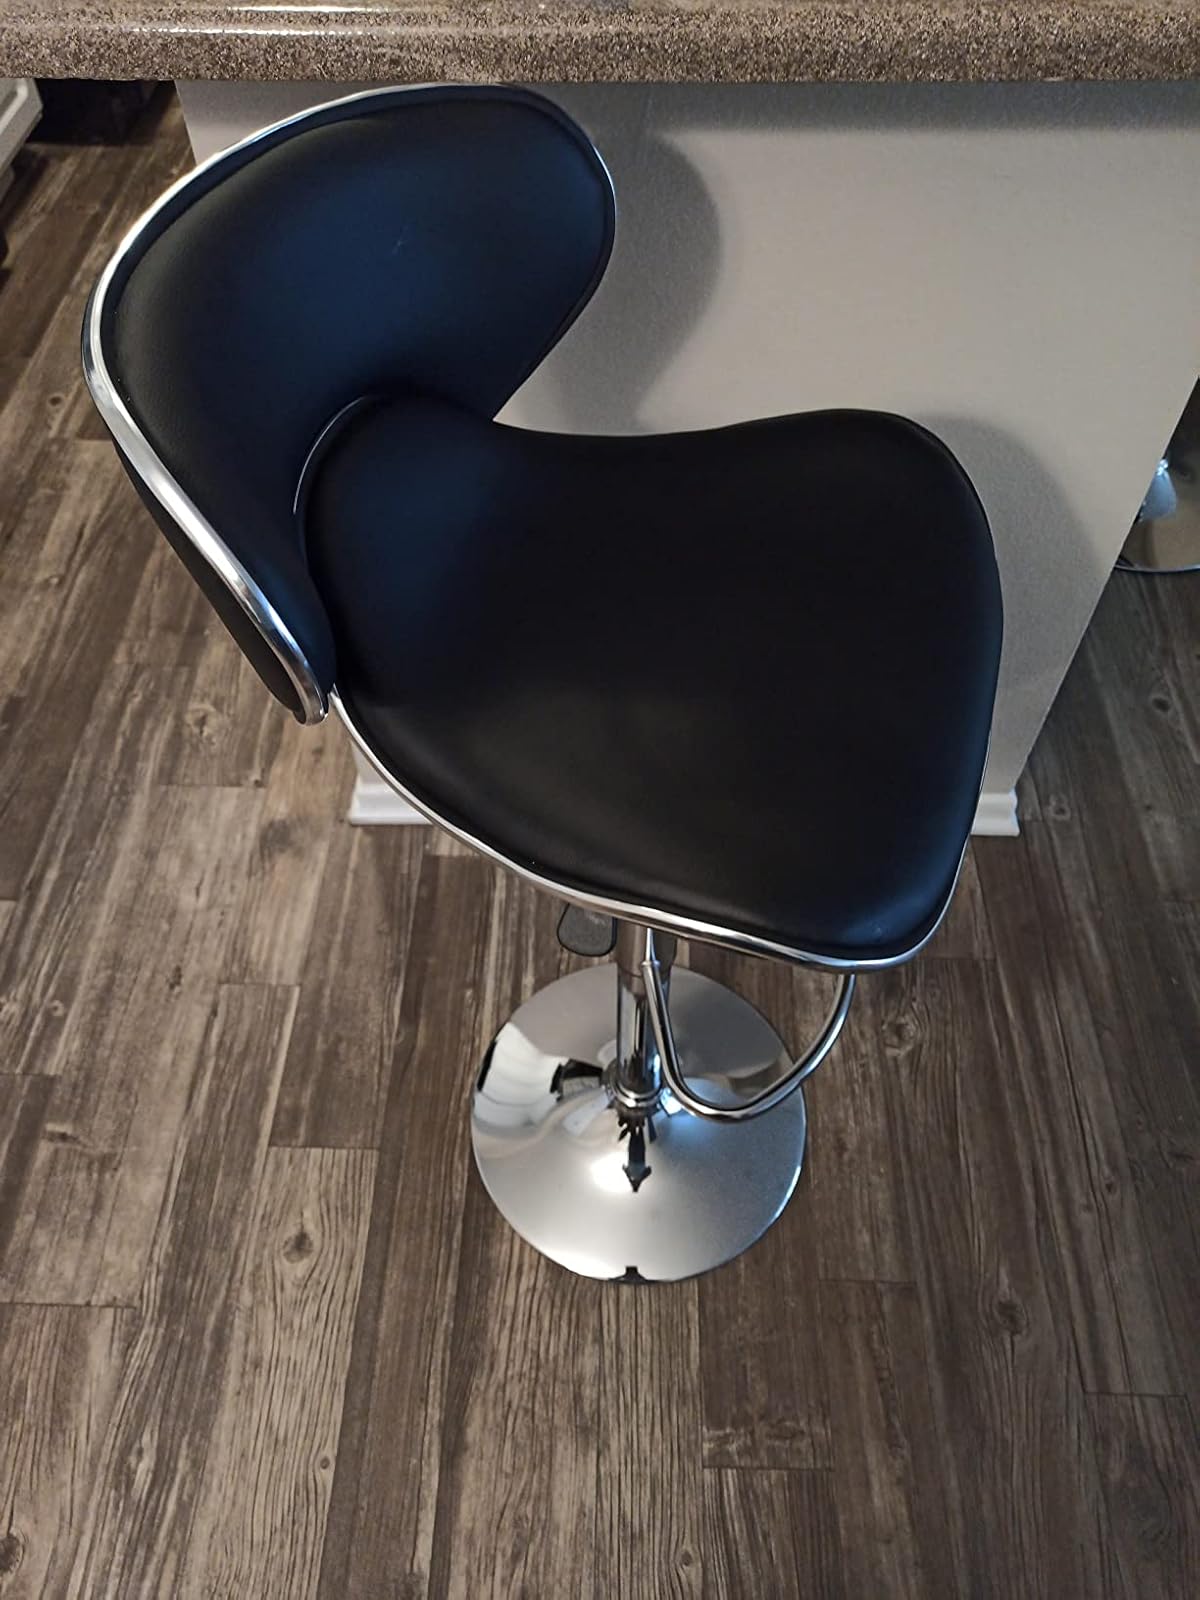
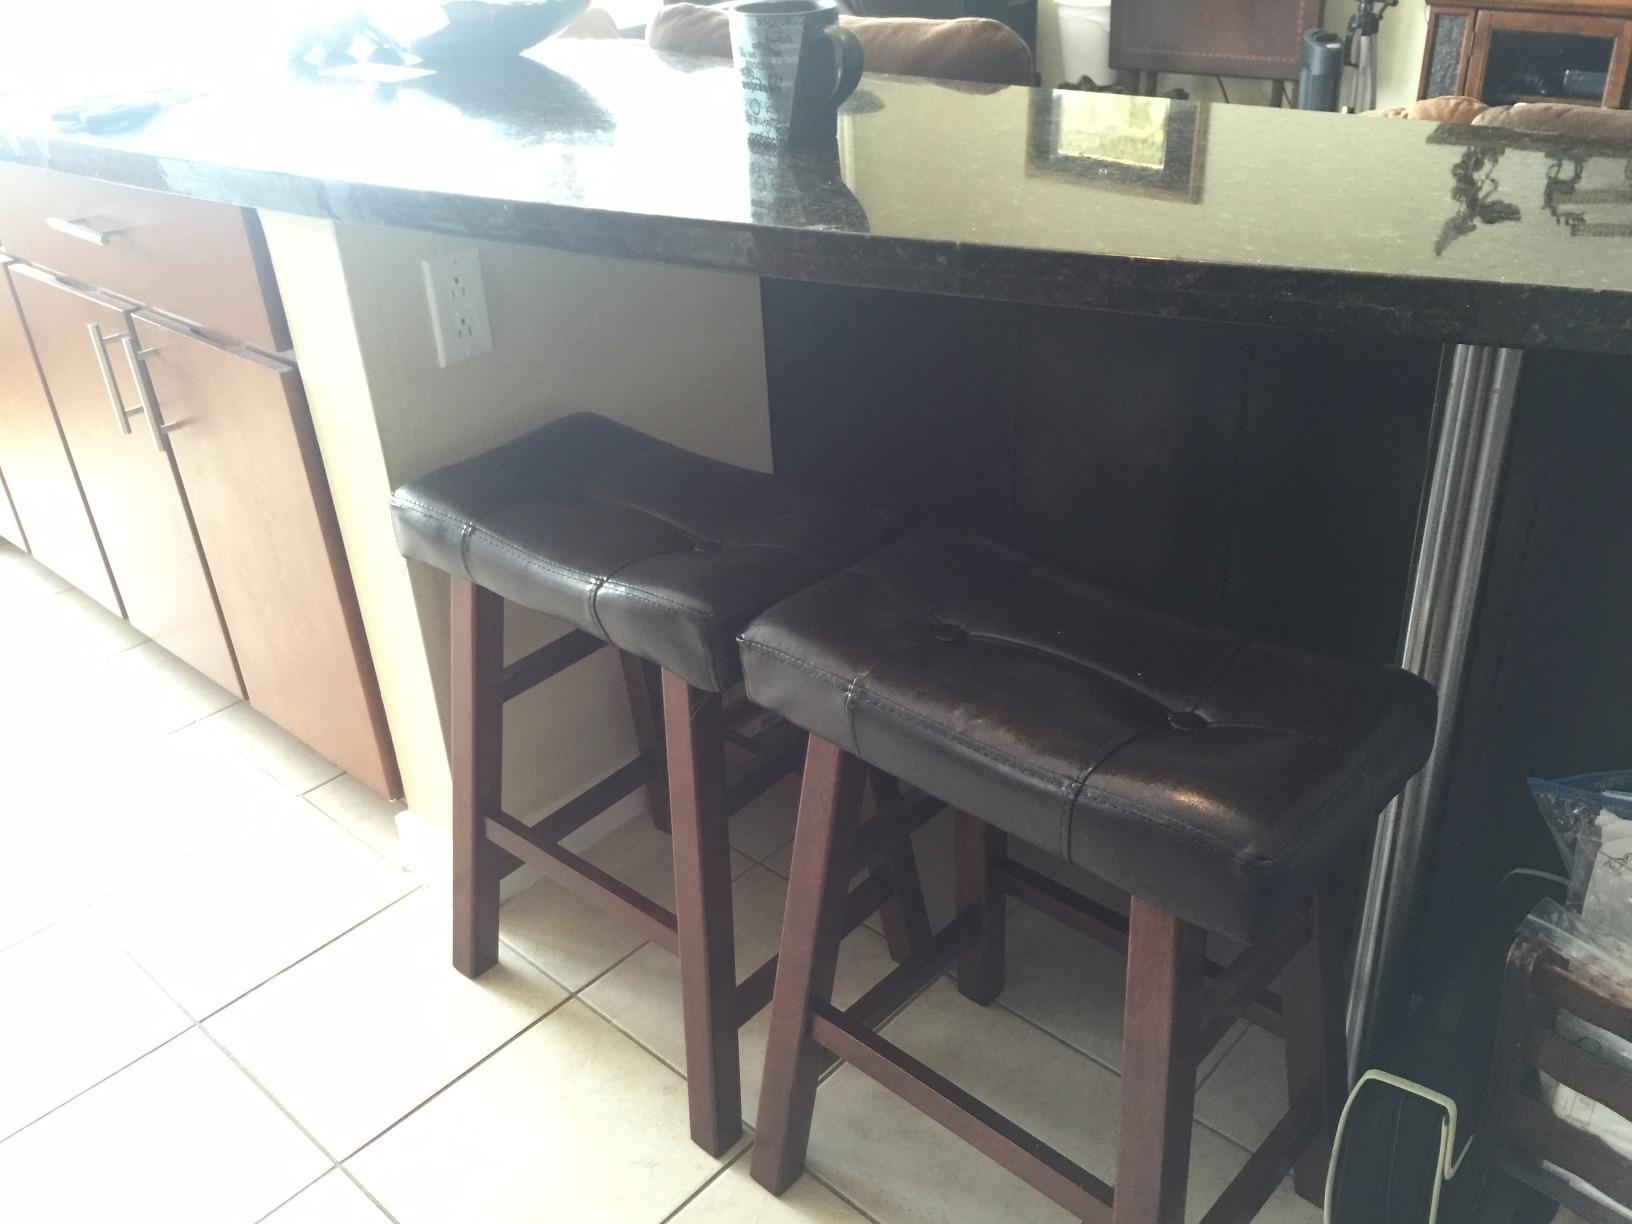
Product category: stool
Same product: no